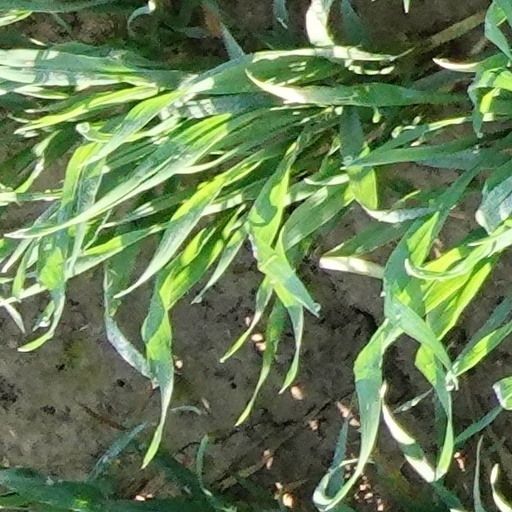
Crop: wheat